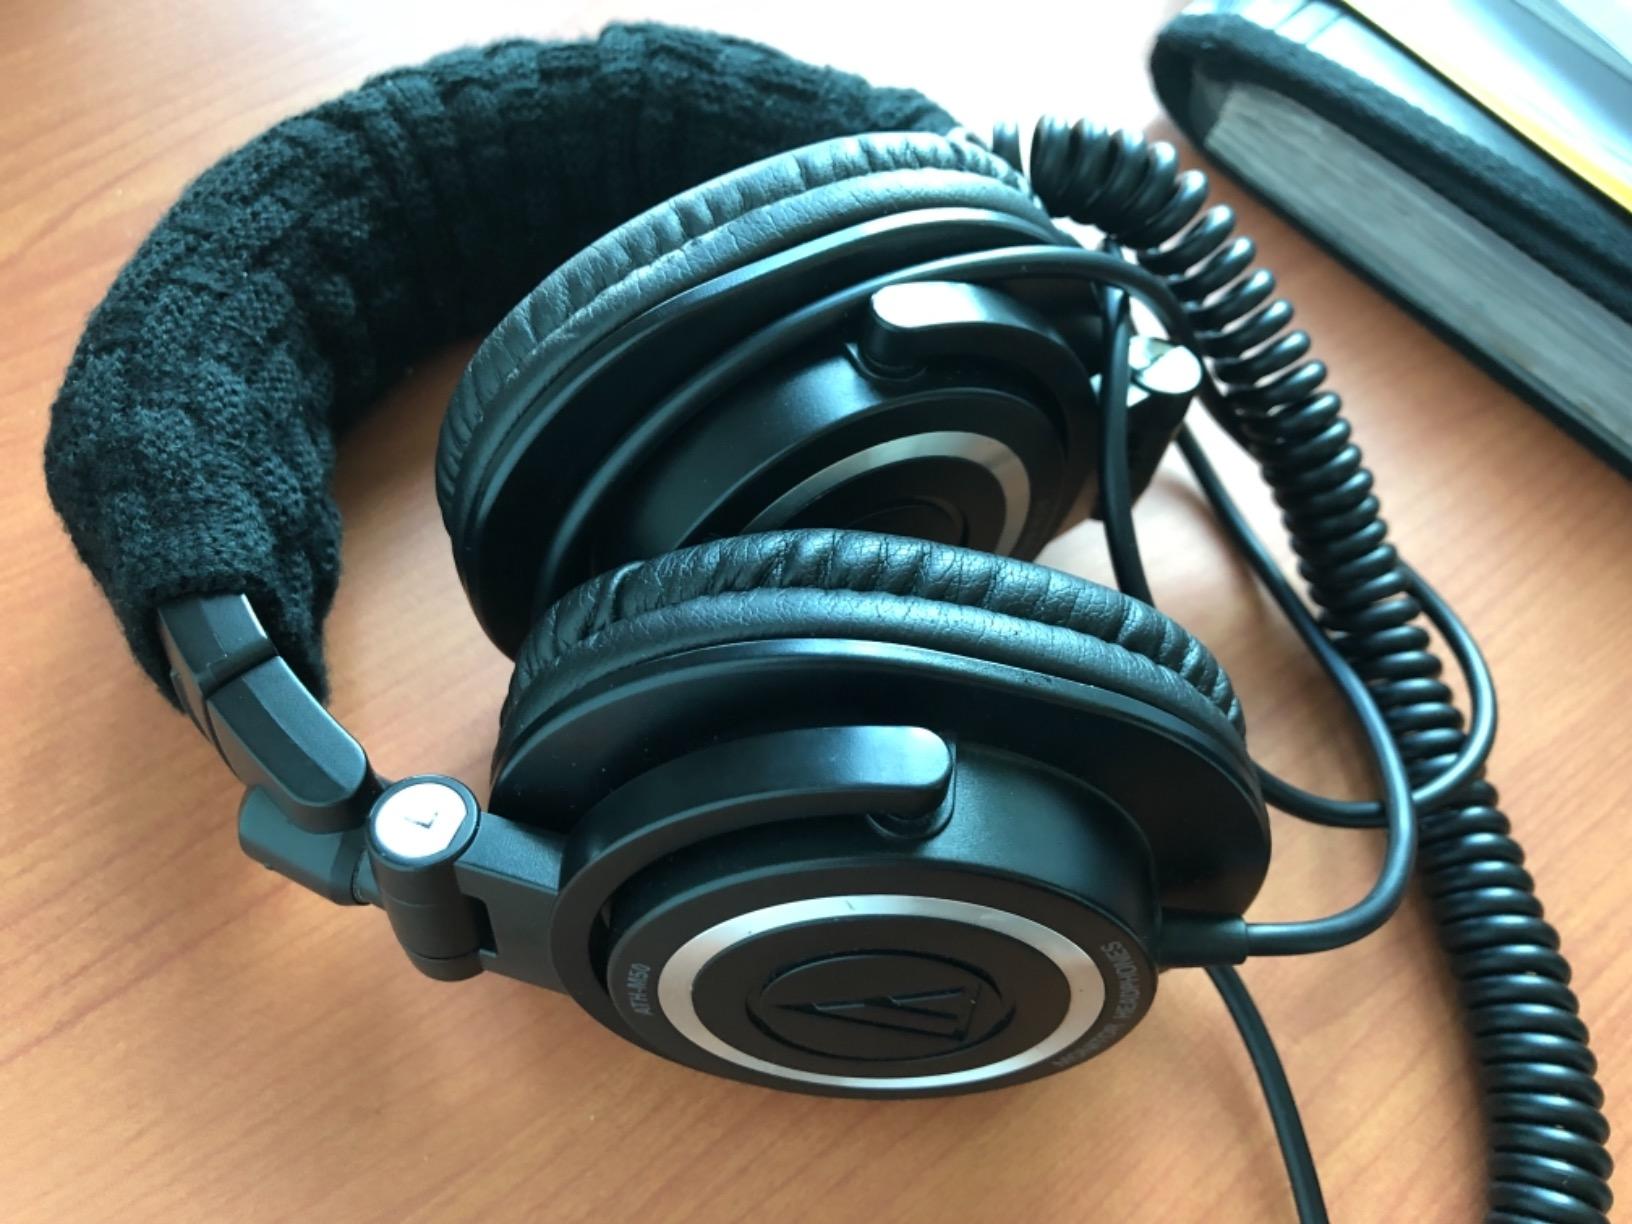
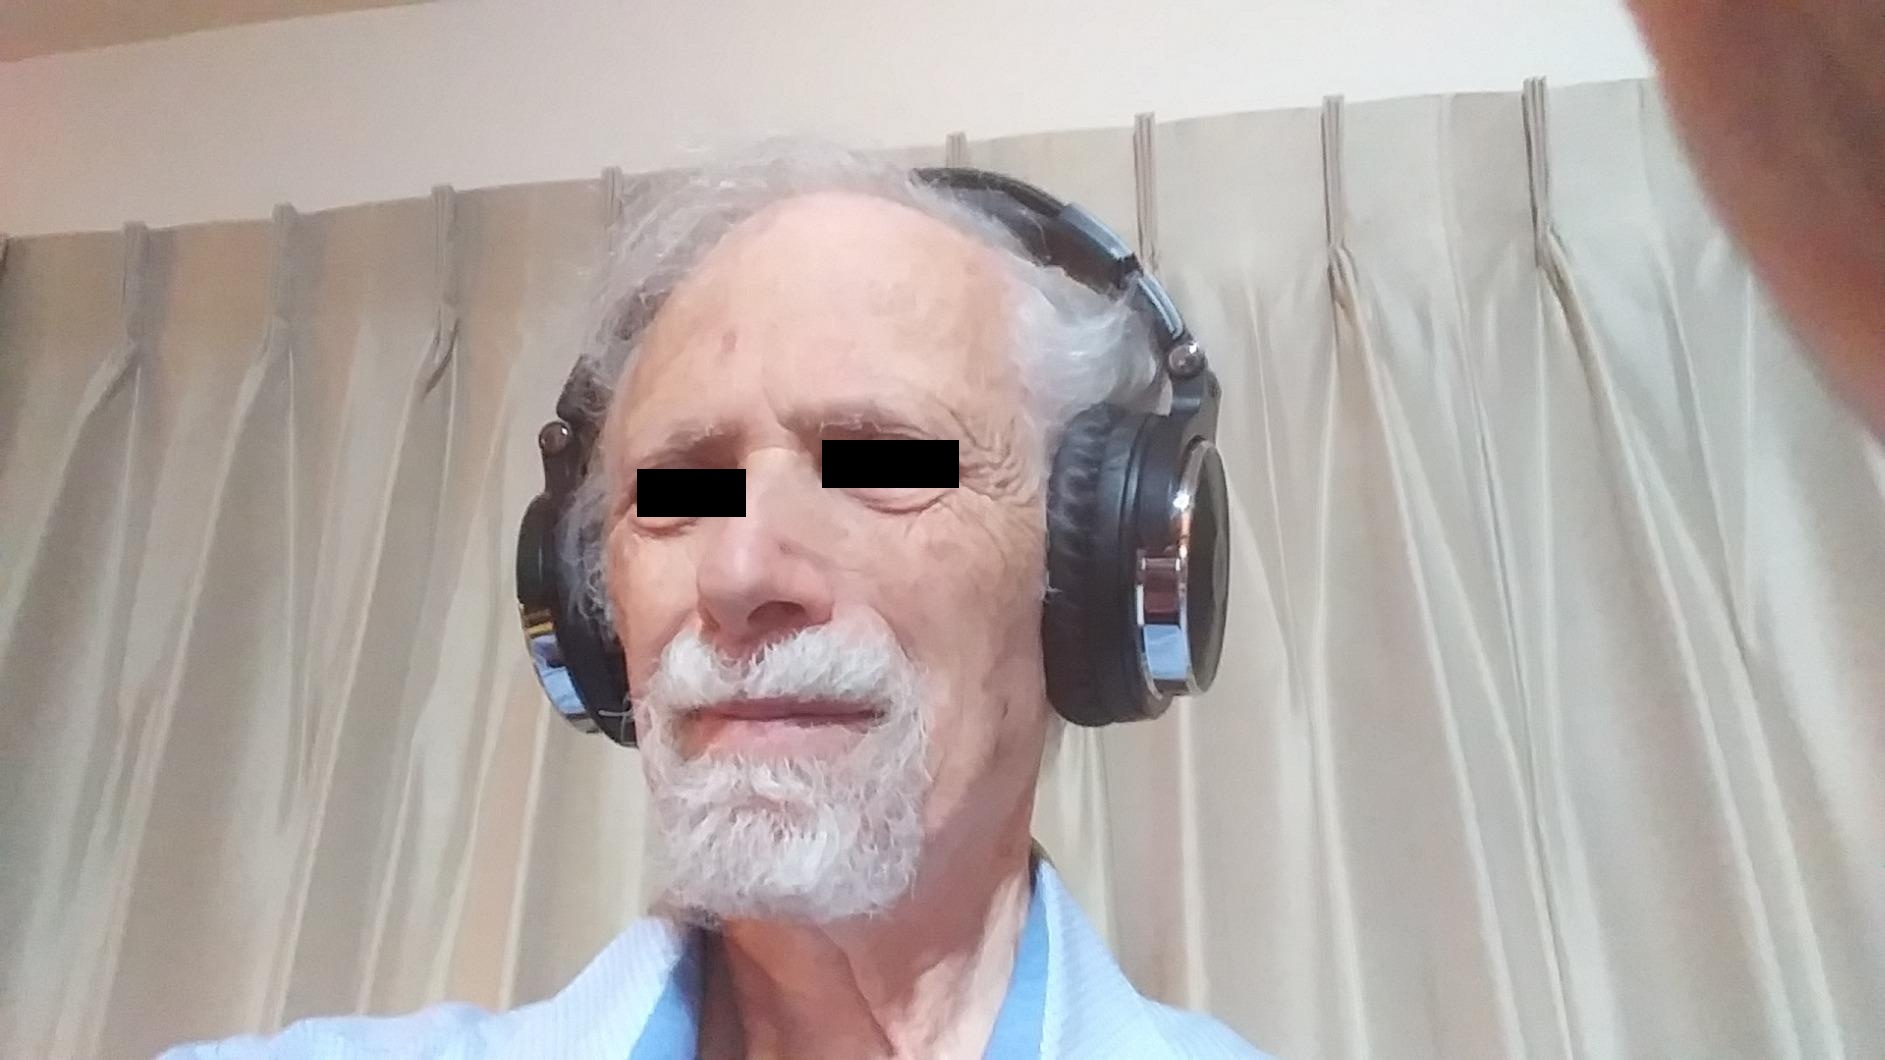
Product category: headphones
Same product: no